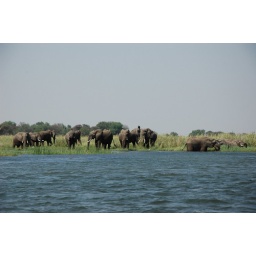
a herd of elephants are having a bath in the zambezi river